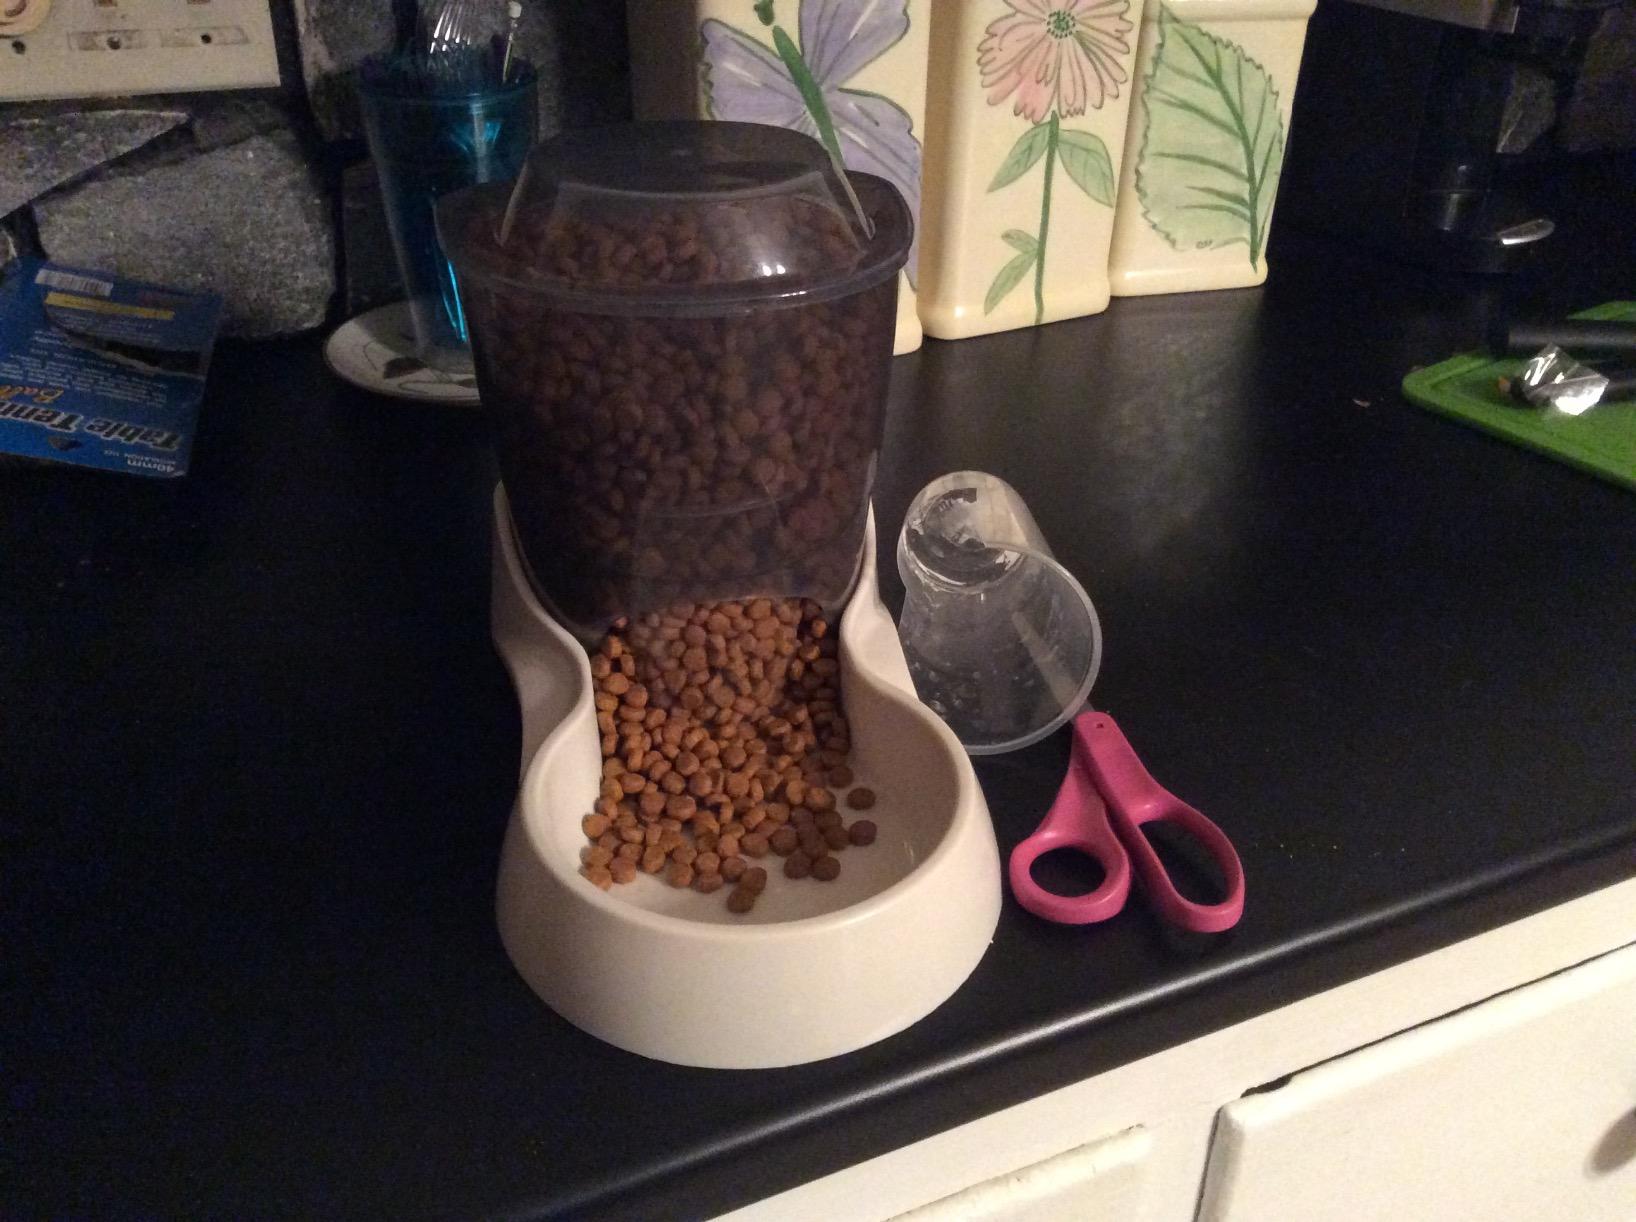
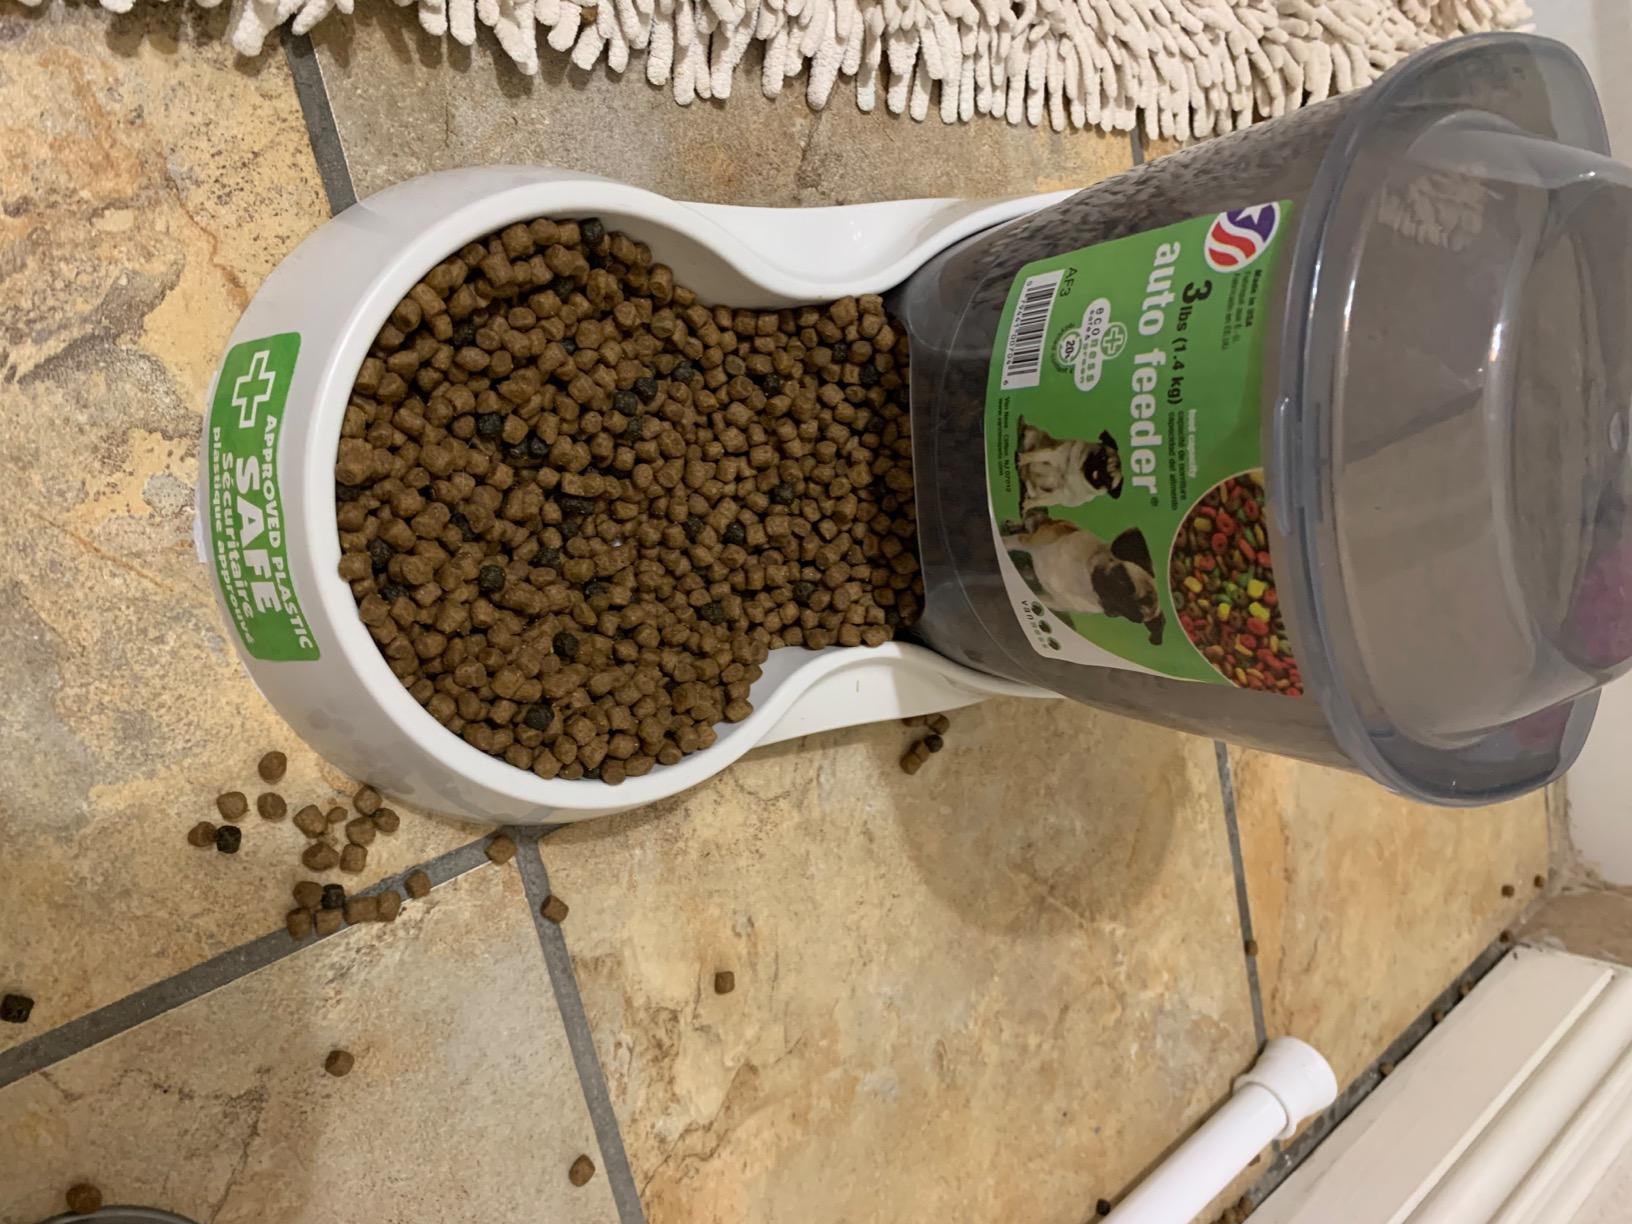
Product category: items_feeder
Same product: yes